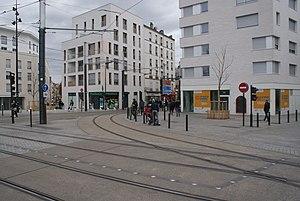
Raccordement entre les lignes T1 et T8 en 2020.
La ligne 8 du tramway d'Île-de-France, aussi connue sous le nom de Tram'y en phase projet et en abrégé la ligne T8, est une ligne de tramway située dans le nord de la banlieue parisienne mise en service le 16 décembre 2014. Longue de 8,45 kilomètres, la ligne de tramway relie en fourche la station de métro Saint-Denis - Porte de Paris à la gare de Villetaneuse-Université et à la station Épinay-Orgemont.